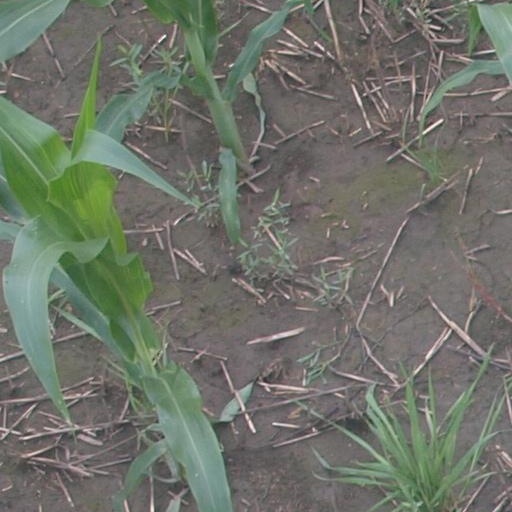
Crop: maize; corn